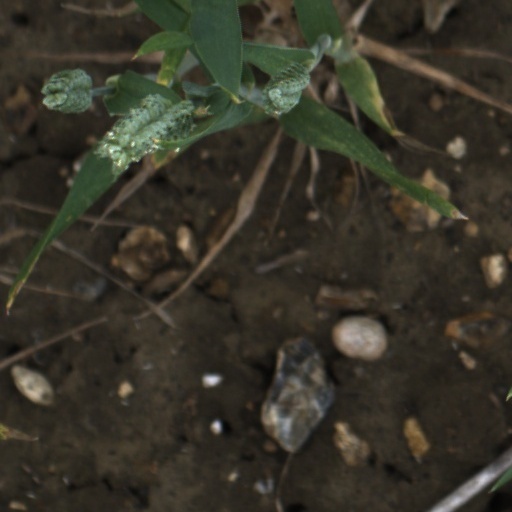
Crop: wheat